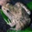
Label: frog